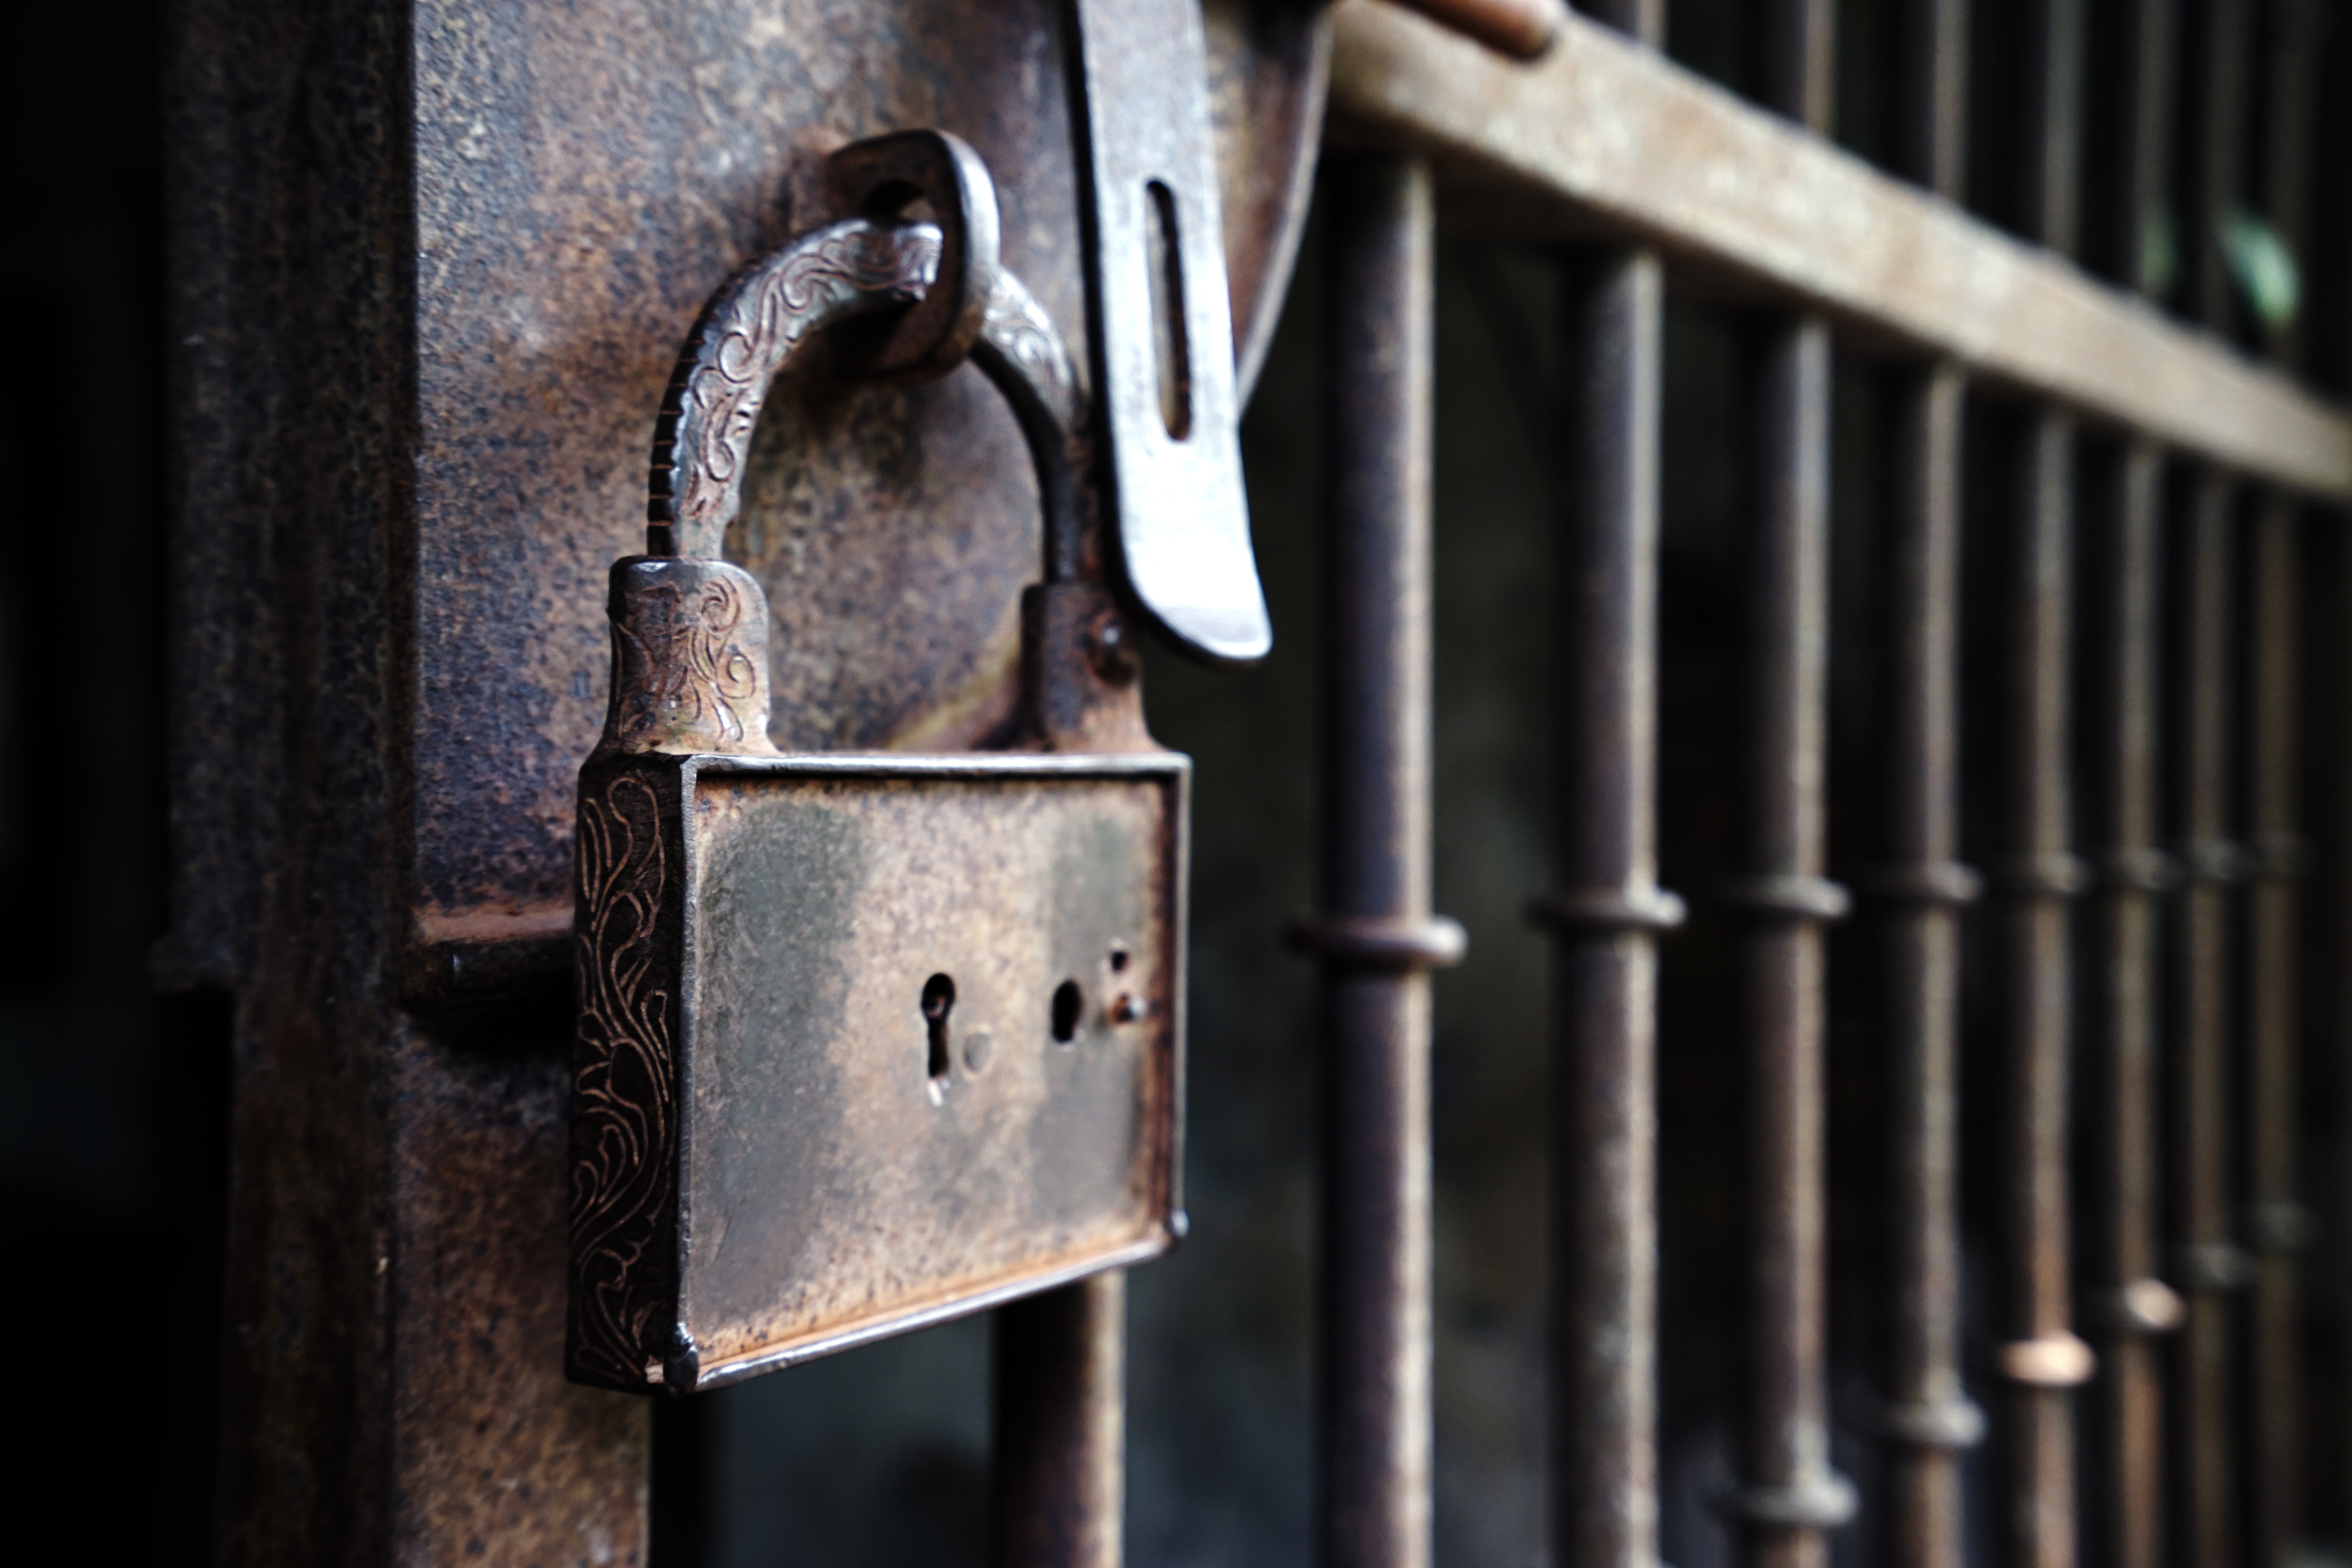
old, rust, metal, gate, lighting, padlock, rusted, iron